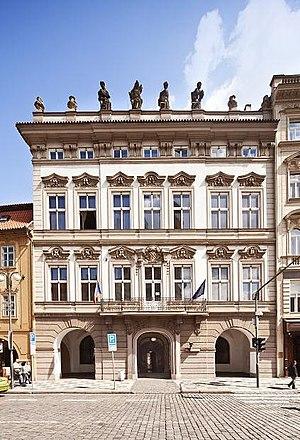
Le palais Kaiserstein est un bâtiment de style baroque situé place de Malá Strana dans le quartier du même nom, à Prague. Il a été édifié en 1714 par la reconstruction de deux maisons Renaissance. Il accueille aujourd'hui divers événements.
La place de Malá Strana est la place principale du quartier de Malá Strana, à Prague. L'Église Saint-Nicolas et le complexe adjacent divisent la place en deux : une partie supérieure et une partie inférieure. De la place, la rue Mostecká mène au Pont Charles.